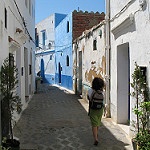
Scene: Outdoor